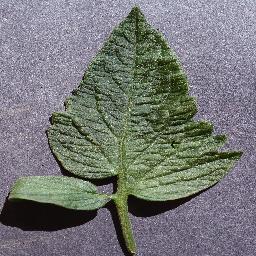
Label: Tomato___healthy